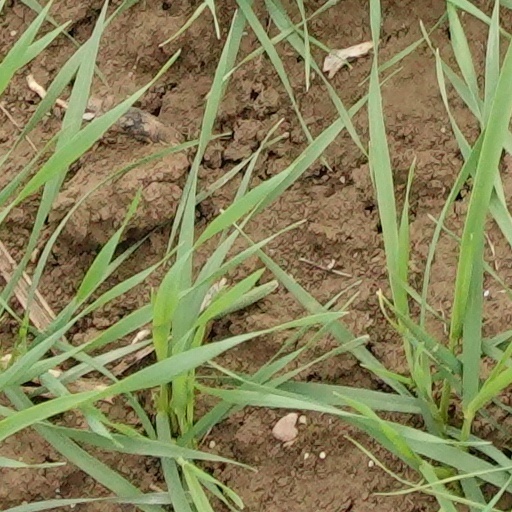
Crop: wheat